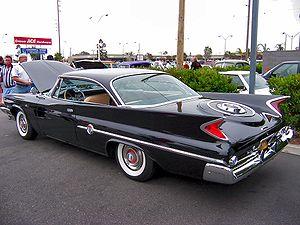
Les Chrysler 300 «lettrées» sont des voitures de luxe hautes performances conçues par Chrysler aux États-Unis de 1955 à 1965. Après la première année, appelée C-300, les voitures de 1956 portaient le numéro 300B. Les modèles successifs ont reçu la lettre suivante de l'alphabet sous la forme d'un suffixe atteignant les 300L en 1965, après quoi le modèle a été abandonné.